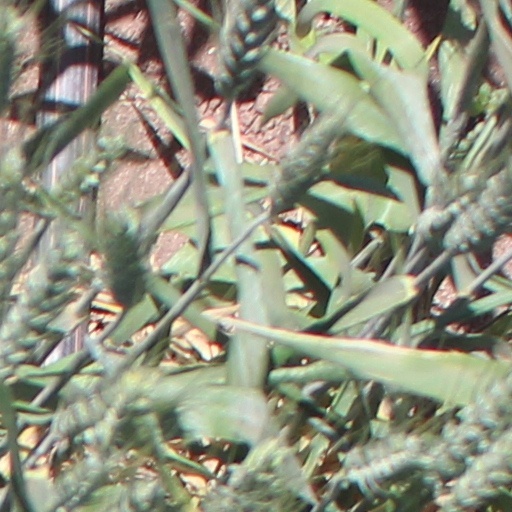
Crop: wheat